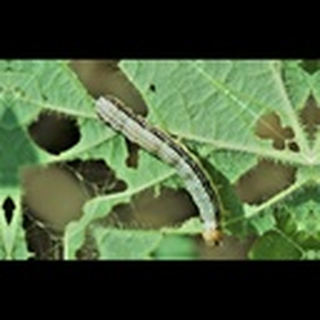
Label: cotton_army_worm